Punjab Regiment (Pakistan)

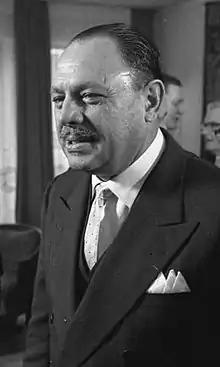
Field Marshal Ayub Khan, former President of Pakistan

In 1947, the British Raj announced the independence of British India, which would be split into two separate countries: a Hindu-majority India and a Muslim-majority Pakistan. Likewise, the British Indian Army was also to be divided between the two states. Out of the six existing Punjab Regiments, the 1st Punjab, 8th, 14th, 15th and 16th were allotted to the newly raised Pakistan Army, while the 2nd went to the Indian Army.